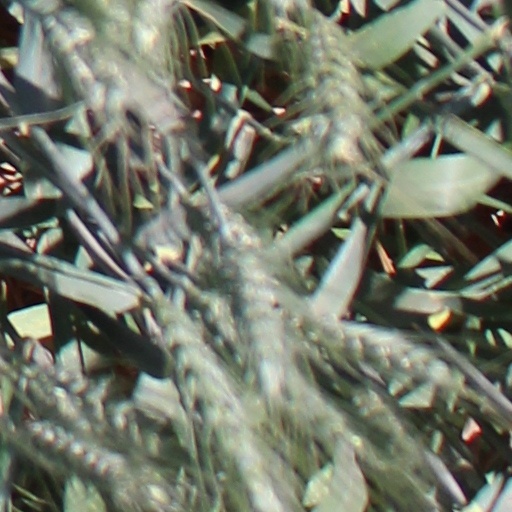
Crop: wheat